Yoddha: The Warrior

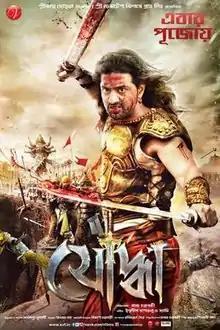
Yoddha : The Warrior Movie Poster

Yoddha: The Warrior is a 2014 Indian Bengali-language fantasy romantic action film directed by Raj Chakraborty. In the film, Dev and Raj Chakraborty return as an actor-director duo after "Dui Prithibi". It was produced by Shree Venkatesh Films, and was released on 1 October 2014, during the Durga Puja. It received mostly negative reviews from critics and became a box office failure. It is a remake of 2009 Telugu film "Magadheera".